Polly Rowles

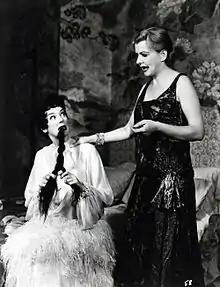
Rosalind Russell (left) and Polly Rowles in the original Broadway production of "Auntie Mame" (1957)

Born in Philadelphia, Pennsylvania, Rowles was the daughter of Mr. and Mrs. Ralph T. Rowles. Her father was a steel executive, and her grandfather was an actor. She graduated from Carnegie Institute of Technology. While Rowles was at Carnegie Tech, she appeared in 30 plays, often in leading roles. She gained additional acting experience with the Pittsburgh Little Theatre, where Ben Iden Payne was the director. She was signed to make films for Universal based on the recommendation of Carnegie Tech's school of drama.